Boundary conditions in fluid dynamics

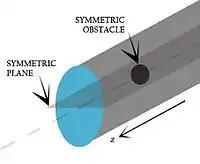

In this boundary condition, it is assumed that on the two sides of the boundary, same physical processes exist. All the variables have same value and gradients at the same distance from the boundary. It acts as a mirror that reflects all the flow distribution to the other side.